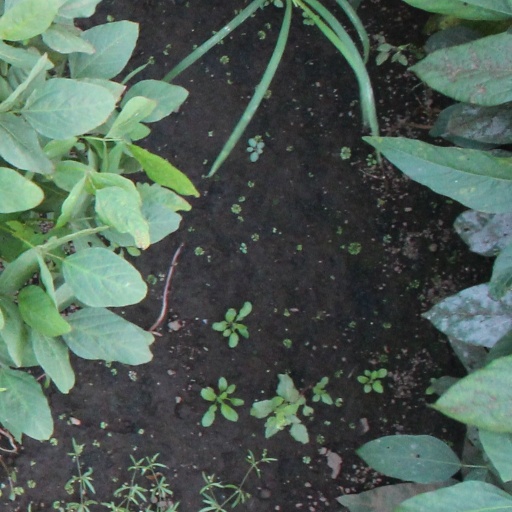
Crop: soybean